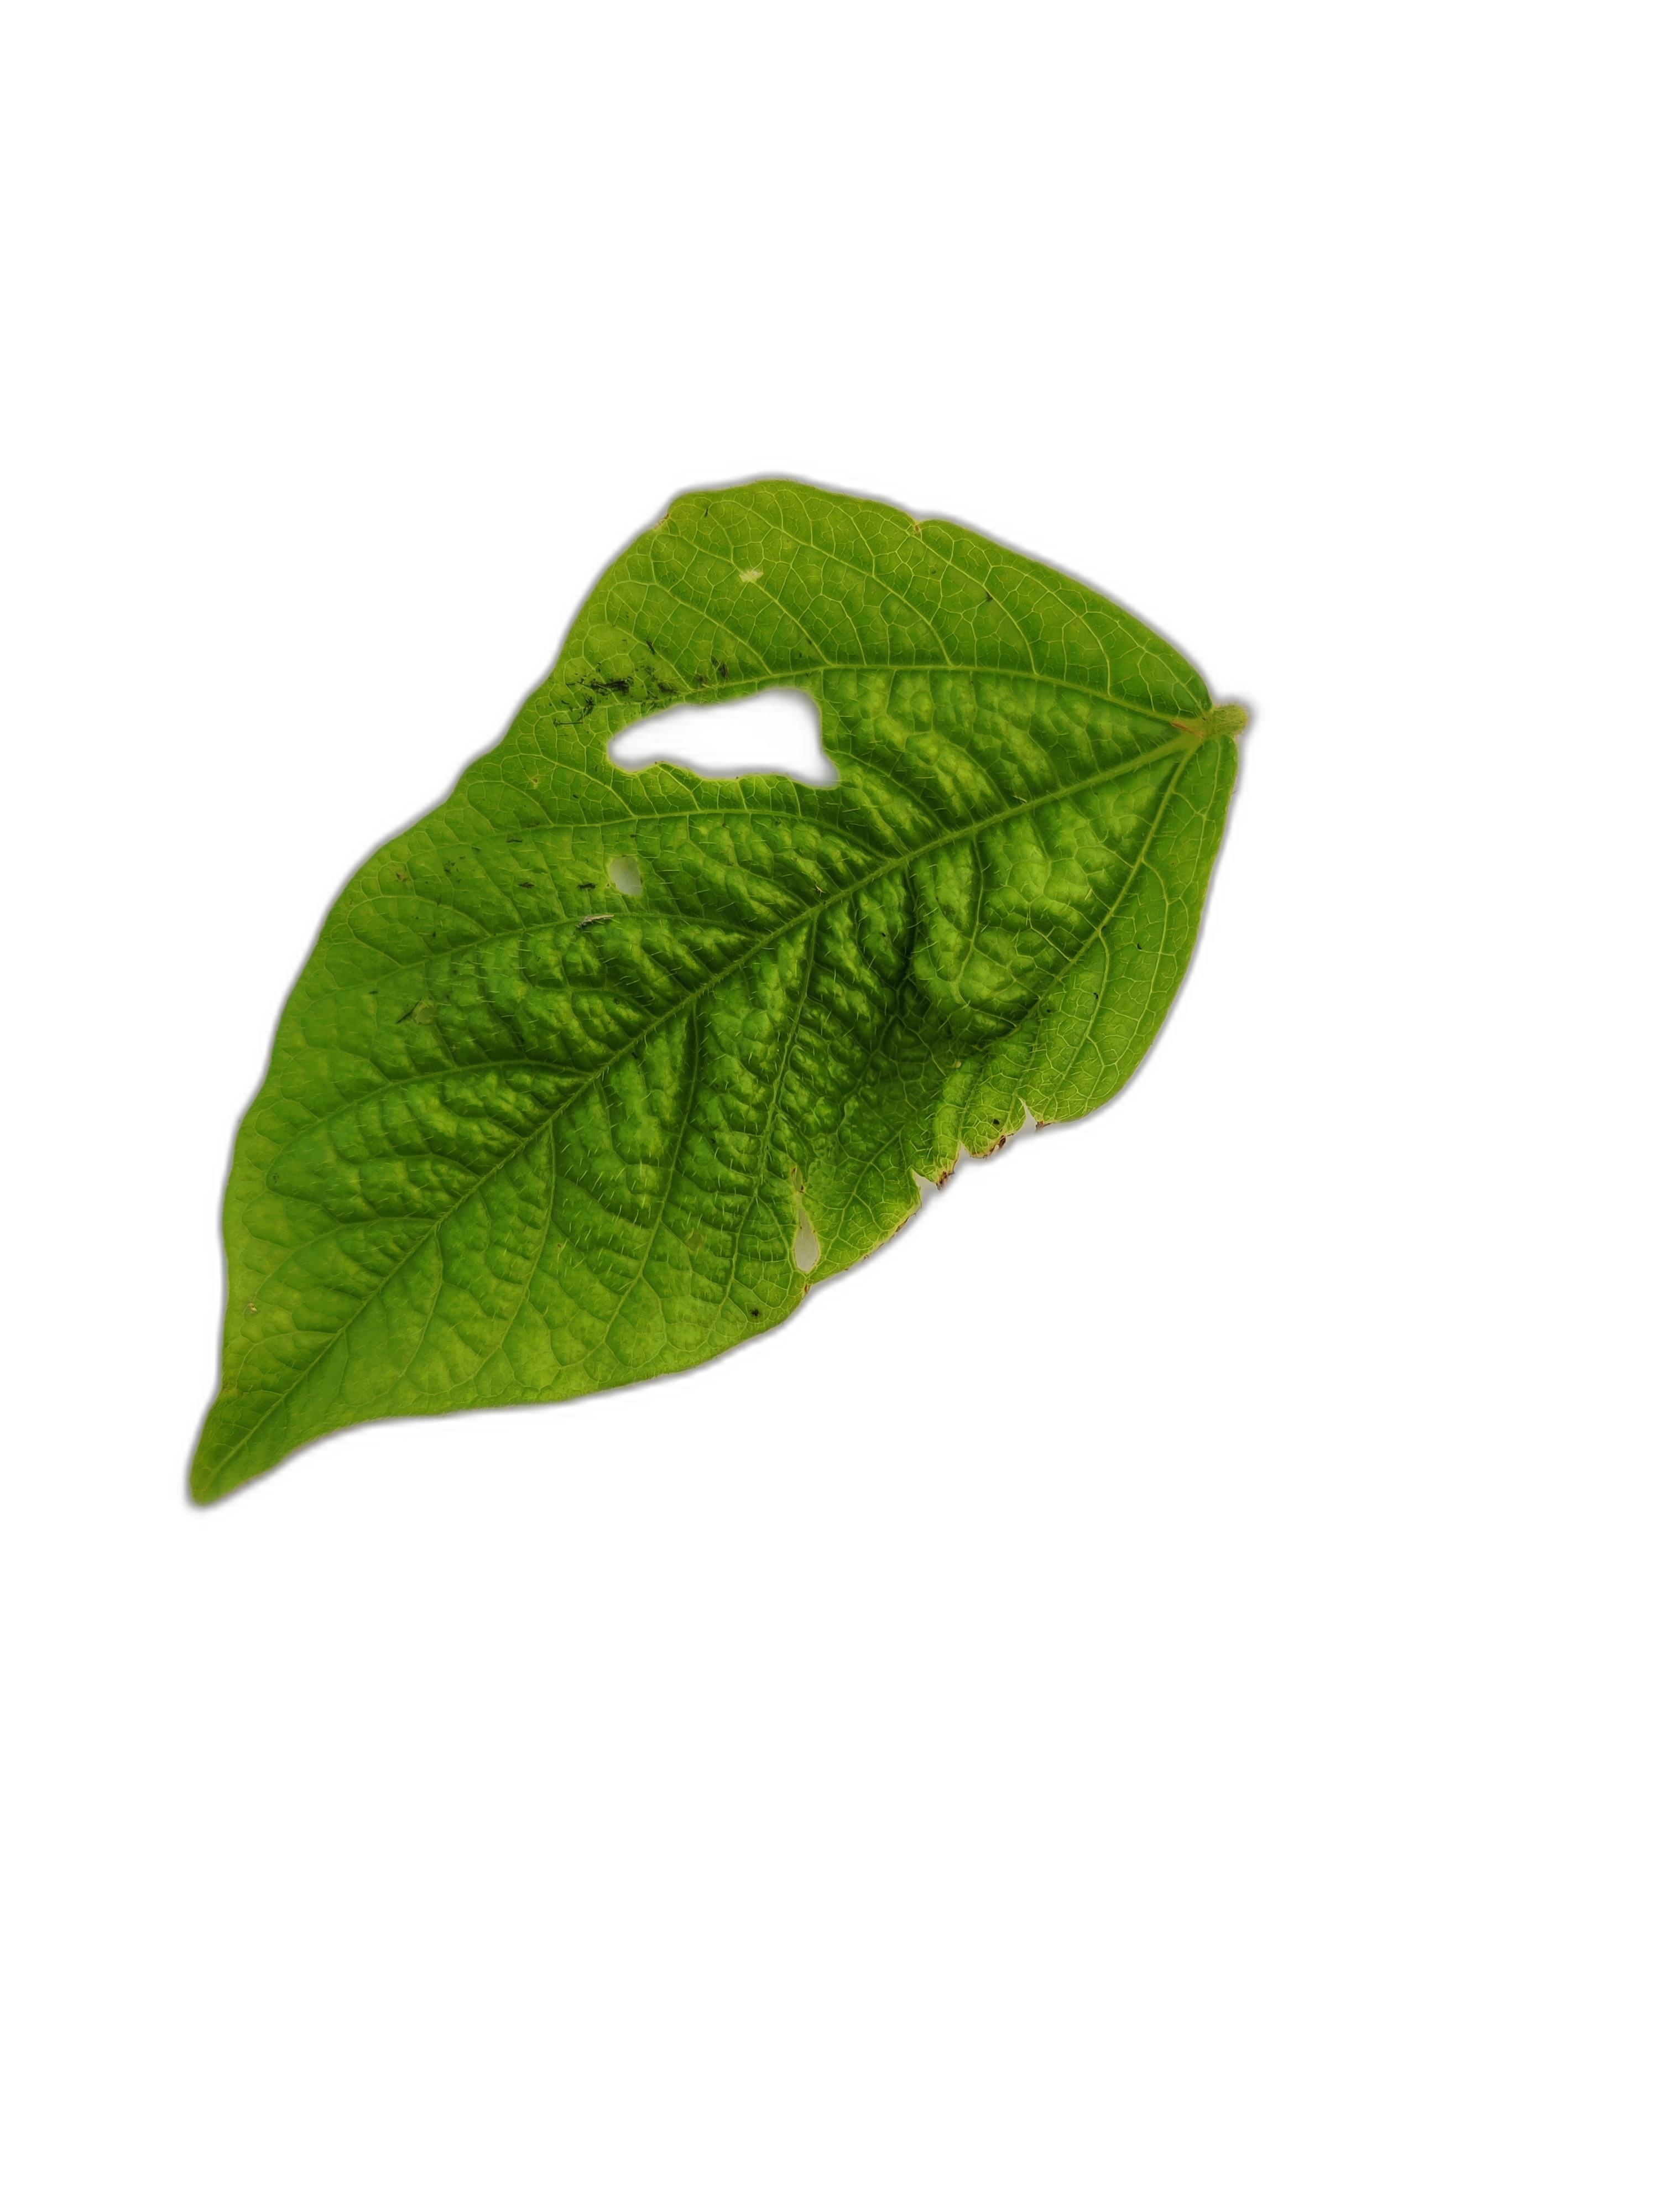
Label: Leaf Crinkle